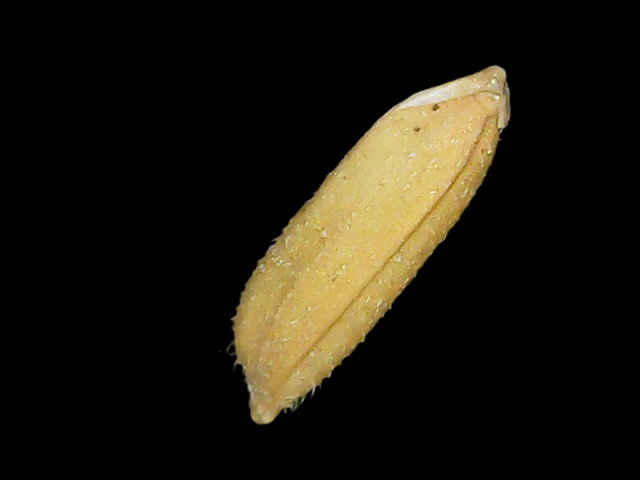
Rice variety: Binadhan16